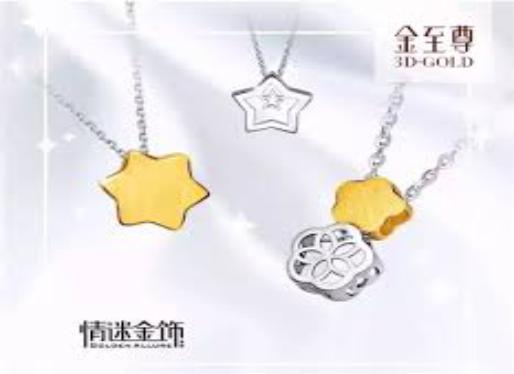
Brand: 3D-GOLD
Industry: Clothes